STS-112

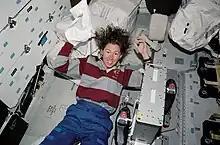
Sandra Magnus washes her hair in the middeck of "Atlantis"

On Flight Day 2, the STS-112 crew settled into preparations for the next day's rendezvous and docking with the International Space Station. After the wake up call went at 4:46 am CDT, the crew began its first full day on orbit. Pilot Pamela Melroy assisted Mission Specialists David Wolf and Piers Sellers in a checkout of spacewalk suits and equipment. Commander Jeff Ashby worked with the prime robotic arm operator, Mission Specialist Sandy Magnus, to verify the arm's readiness. Ashby and Magnus powered up the arm for a video survey of Atlantis' payload bay. The crew also completed the setting up of the orbiter docking system's centerline camera, extended the orbiter's spring-loaded ring that will make first contact, and checked out rendezvous tools.